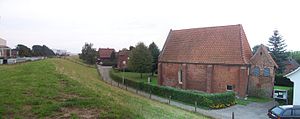
Lemwerder
Kapel ved diget
Lemwerder er en kommune i den sydlige del af i Landkreis Wesermarsch i den tyske delstat Niedersachsen.